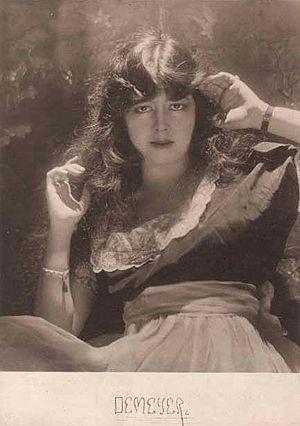
Ann Pennington est une danseuse et actrice américaine.
Les Ziegfeld Follies sont une série de productions théâtrales de Broadway à New York de 1907 à 1931. C'est devenu une émission de radio en 1932 et en 1936 avec The Ziegfeld Follies of the Air.
Le baron Adolf Gayne de Meyer, né le 1ᵉʳ septembre 1868 dans le 16ᵉ arrondissement de Paris et décédé le 6 janvier 1946 à Los Angeles en Californie est un photographe d'origine allemande.